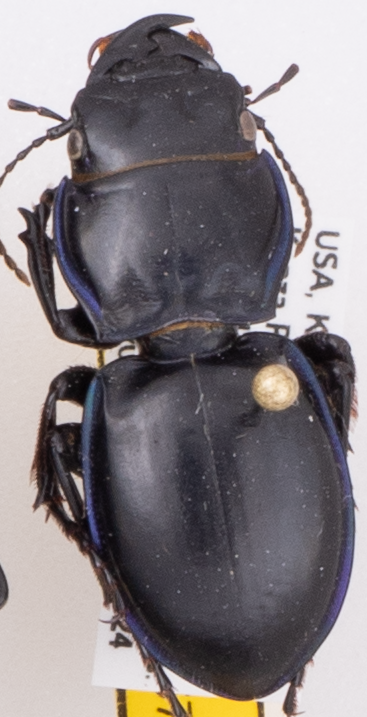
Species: Pasimachus elongatus
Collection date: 2021-05-24
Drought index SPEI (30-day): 0.304
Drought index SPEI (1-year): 0.054
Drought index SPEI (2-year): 0.82